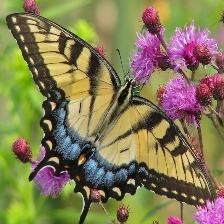
Species: YELLOW SWALLOW TAIL